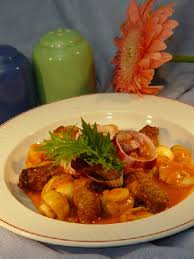
Yemek: izmir_kofte